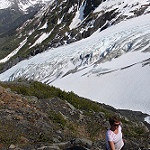
Scene: Outdoor